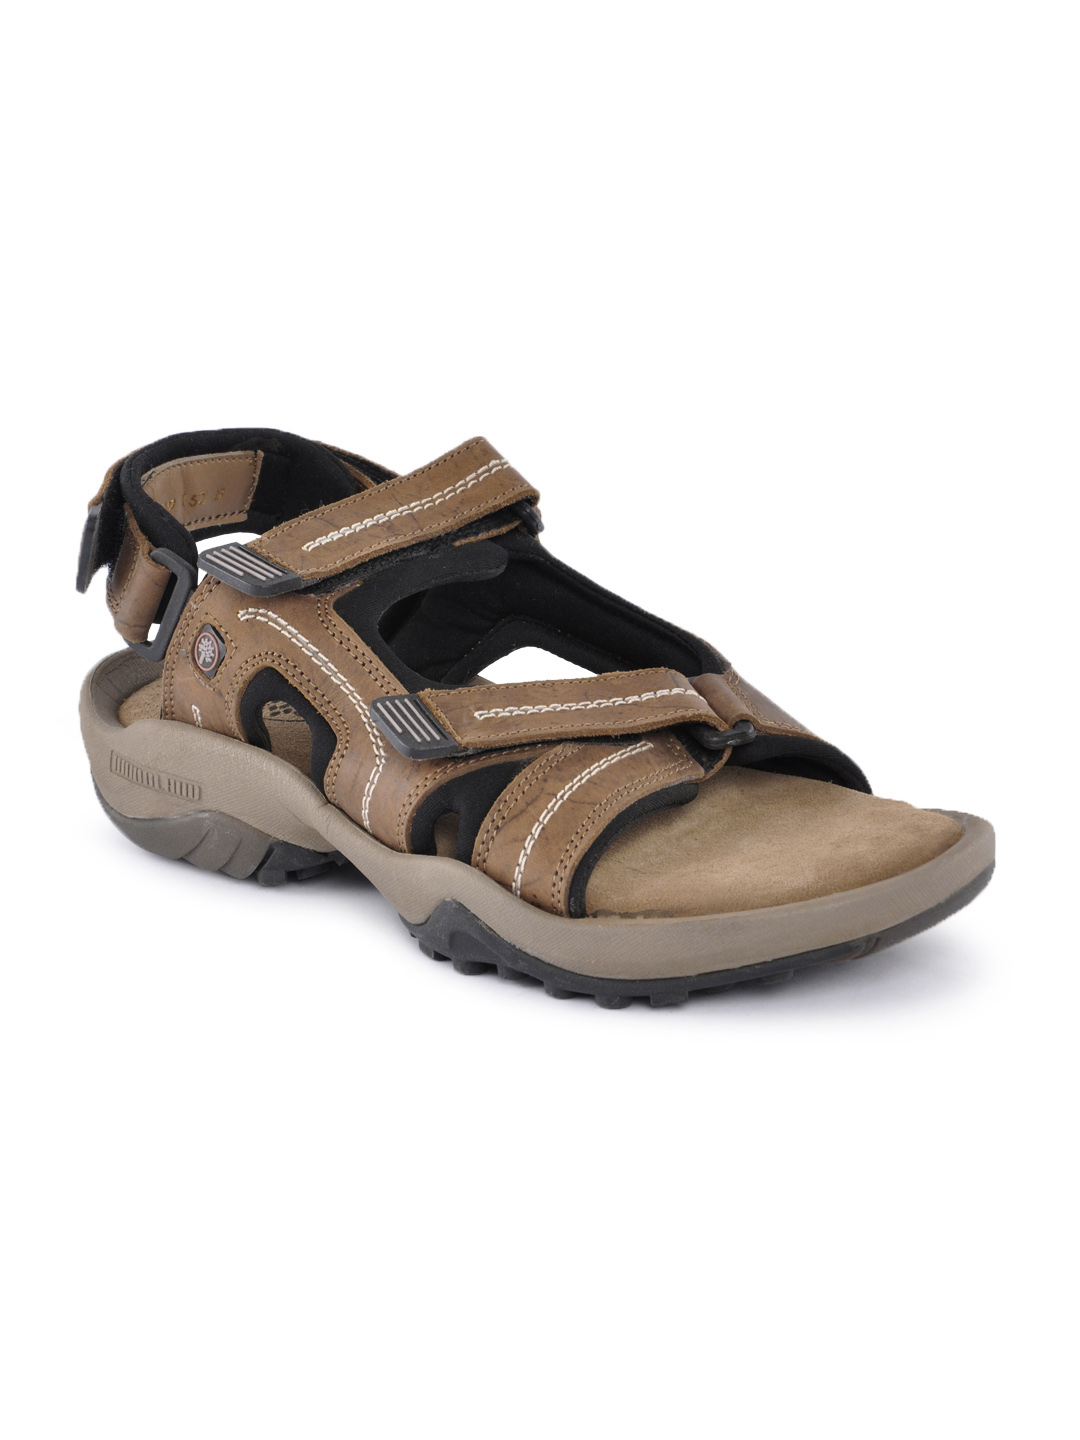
Woodland Men Brown Casual Sandals
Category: Footwear / Sandal / Sandals
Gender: Men
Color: Brown
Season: Summer 2012
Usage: Casual